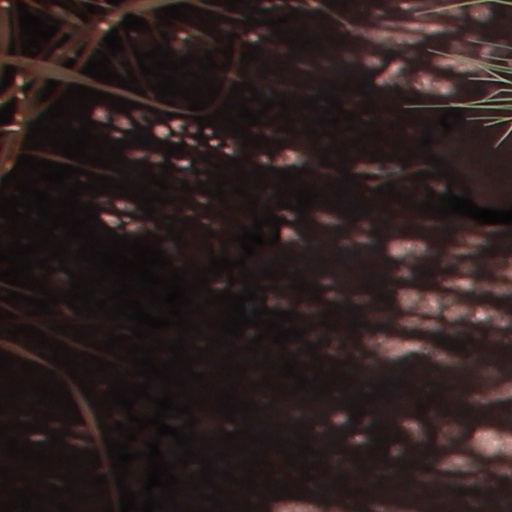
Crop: wheat